Secession

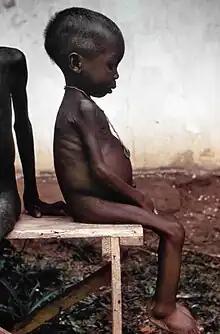
A girl during the Nigerian Civil War of the late 1960s. Pictures of the famine caused by Nigerian blockade garnered sympathy for the Biafrans worldwide.

The United Provinces of the Netherlands, commonly referred to historiographically as the Dutch Republic, was a federal republic formally established from the formal creation of a federal state in 1581 by several Dutch provinces seceded from Spain.